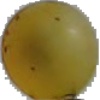
Label: white_grape